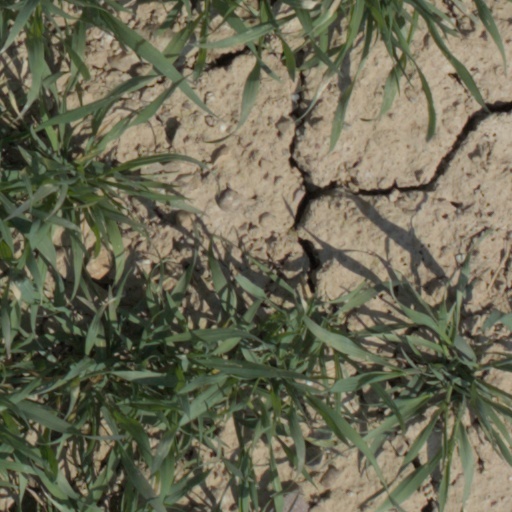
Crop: wheat